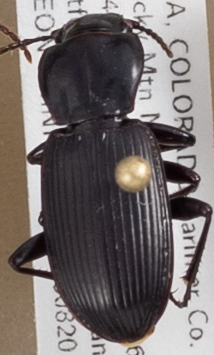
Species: Pterostichus protractus
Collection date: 2018-08-20
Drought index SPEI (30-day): -0.732
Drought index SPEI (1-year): -1.28
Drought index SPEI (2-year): -0.54